For a Swarm of Bees

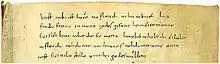
"Lorscher Bienensegen" manuscript

In 1909, the scholar Felix Grendon recorded what he saw as similarities between the charm and the Lorsch Bee Blessing, a manuscript portion of the Lorsch Codex, from the monastery in Lorsch, Germany. Grendon suggested that the two could possibly have a common origin in pre-Christian Germanic culture.